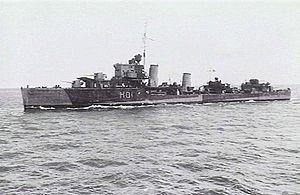
Le HMS Hotspur est un destroyer de classe H construit pour la Royal Navy à la fin des années 1930.
La Classe G et H est un groupe de 18 destroyers de la Royal Navy lancée entre 1935 et 1939. Six d'entre eux, initialement commandés par la Marine brésilienne ont été réquisitionnés par la Royal Navy au déclenchement de la Seconde Guerre mondiale